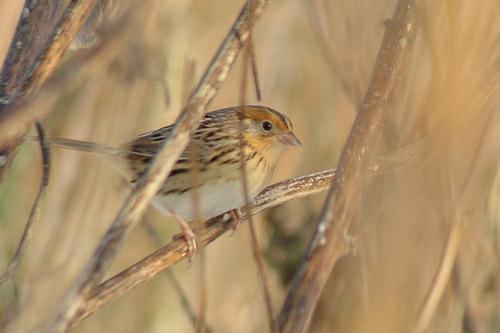
A photo of a le conte sparrow